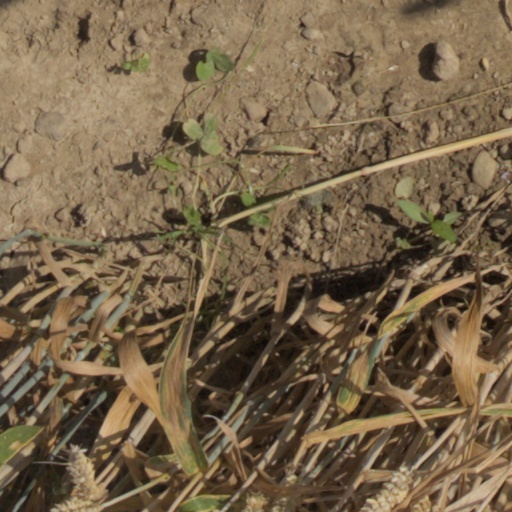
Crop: wheat